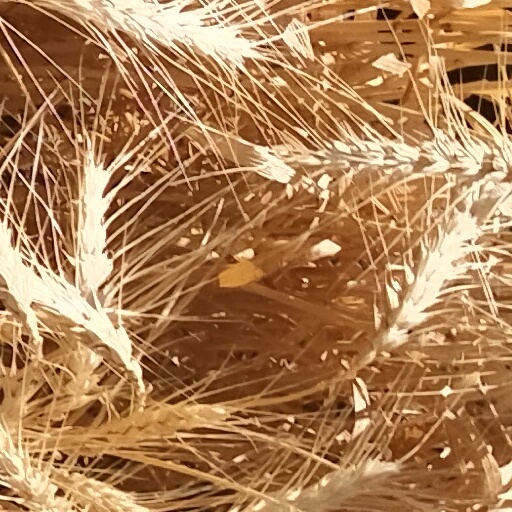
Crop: wheat